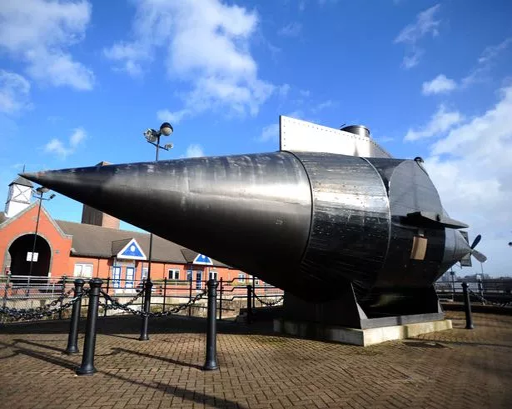
the world 's first steam - powered submarine , next